Time for Reflection

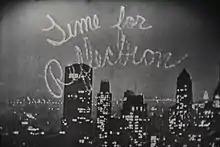
Title from the show

Time for Reflection is an early American television program that aired on the DuMont Television Network. Newspapers from the time show that it began airing on June 27, 1949, as a daily 5-minute program, Monday through Friday, from 5:25 pm to 5:30 pm. It appears to have finished its run on January 19, 1951. By the time the program finished its run, it was airing as a 10-minute program, 5:15 pm to 5:25 pm.